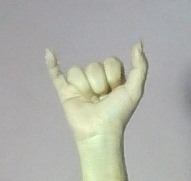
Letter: ya